Division of Denison

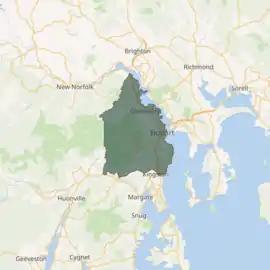
Division of Denison in Tasmania, as of the 2016 federal election

The Division of Denison was an Australian electoral division in Tasmania, before being replaced by the Division of Clark as part of a 2016–17 redistribution.